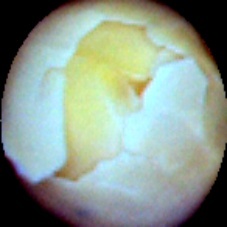
Label: Skin-damaged